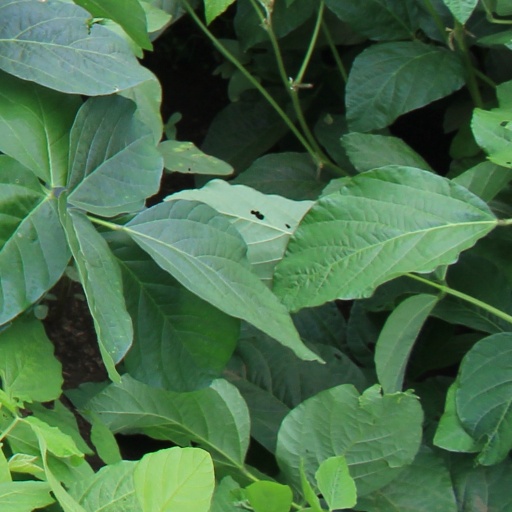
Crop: soybean